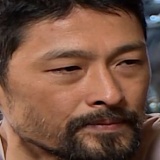
diễn viên Johnny Trí Nguyễn